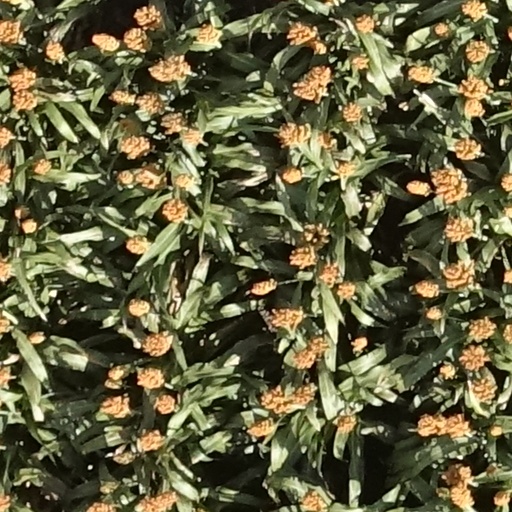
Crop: sorghum